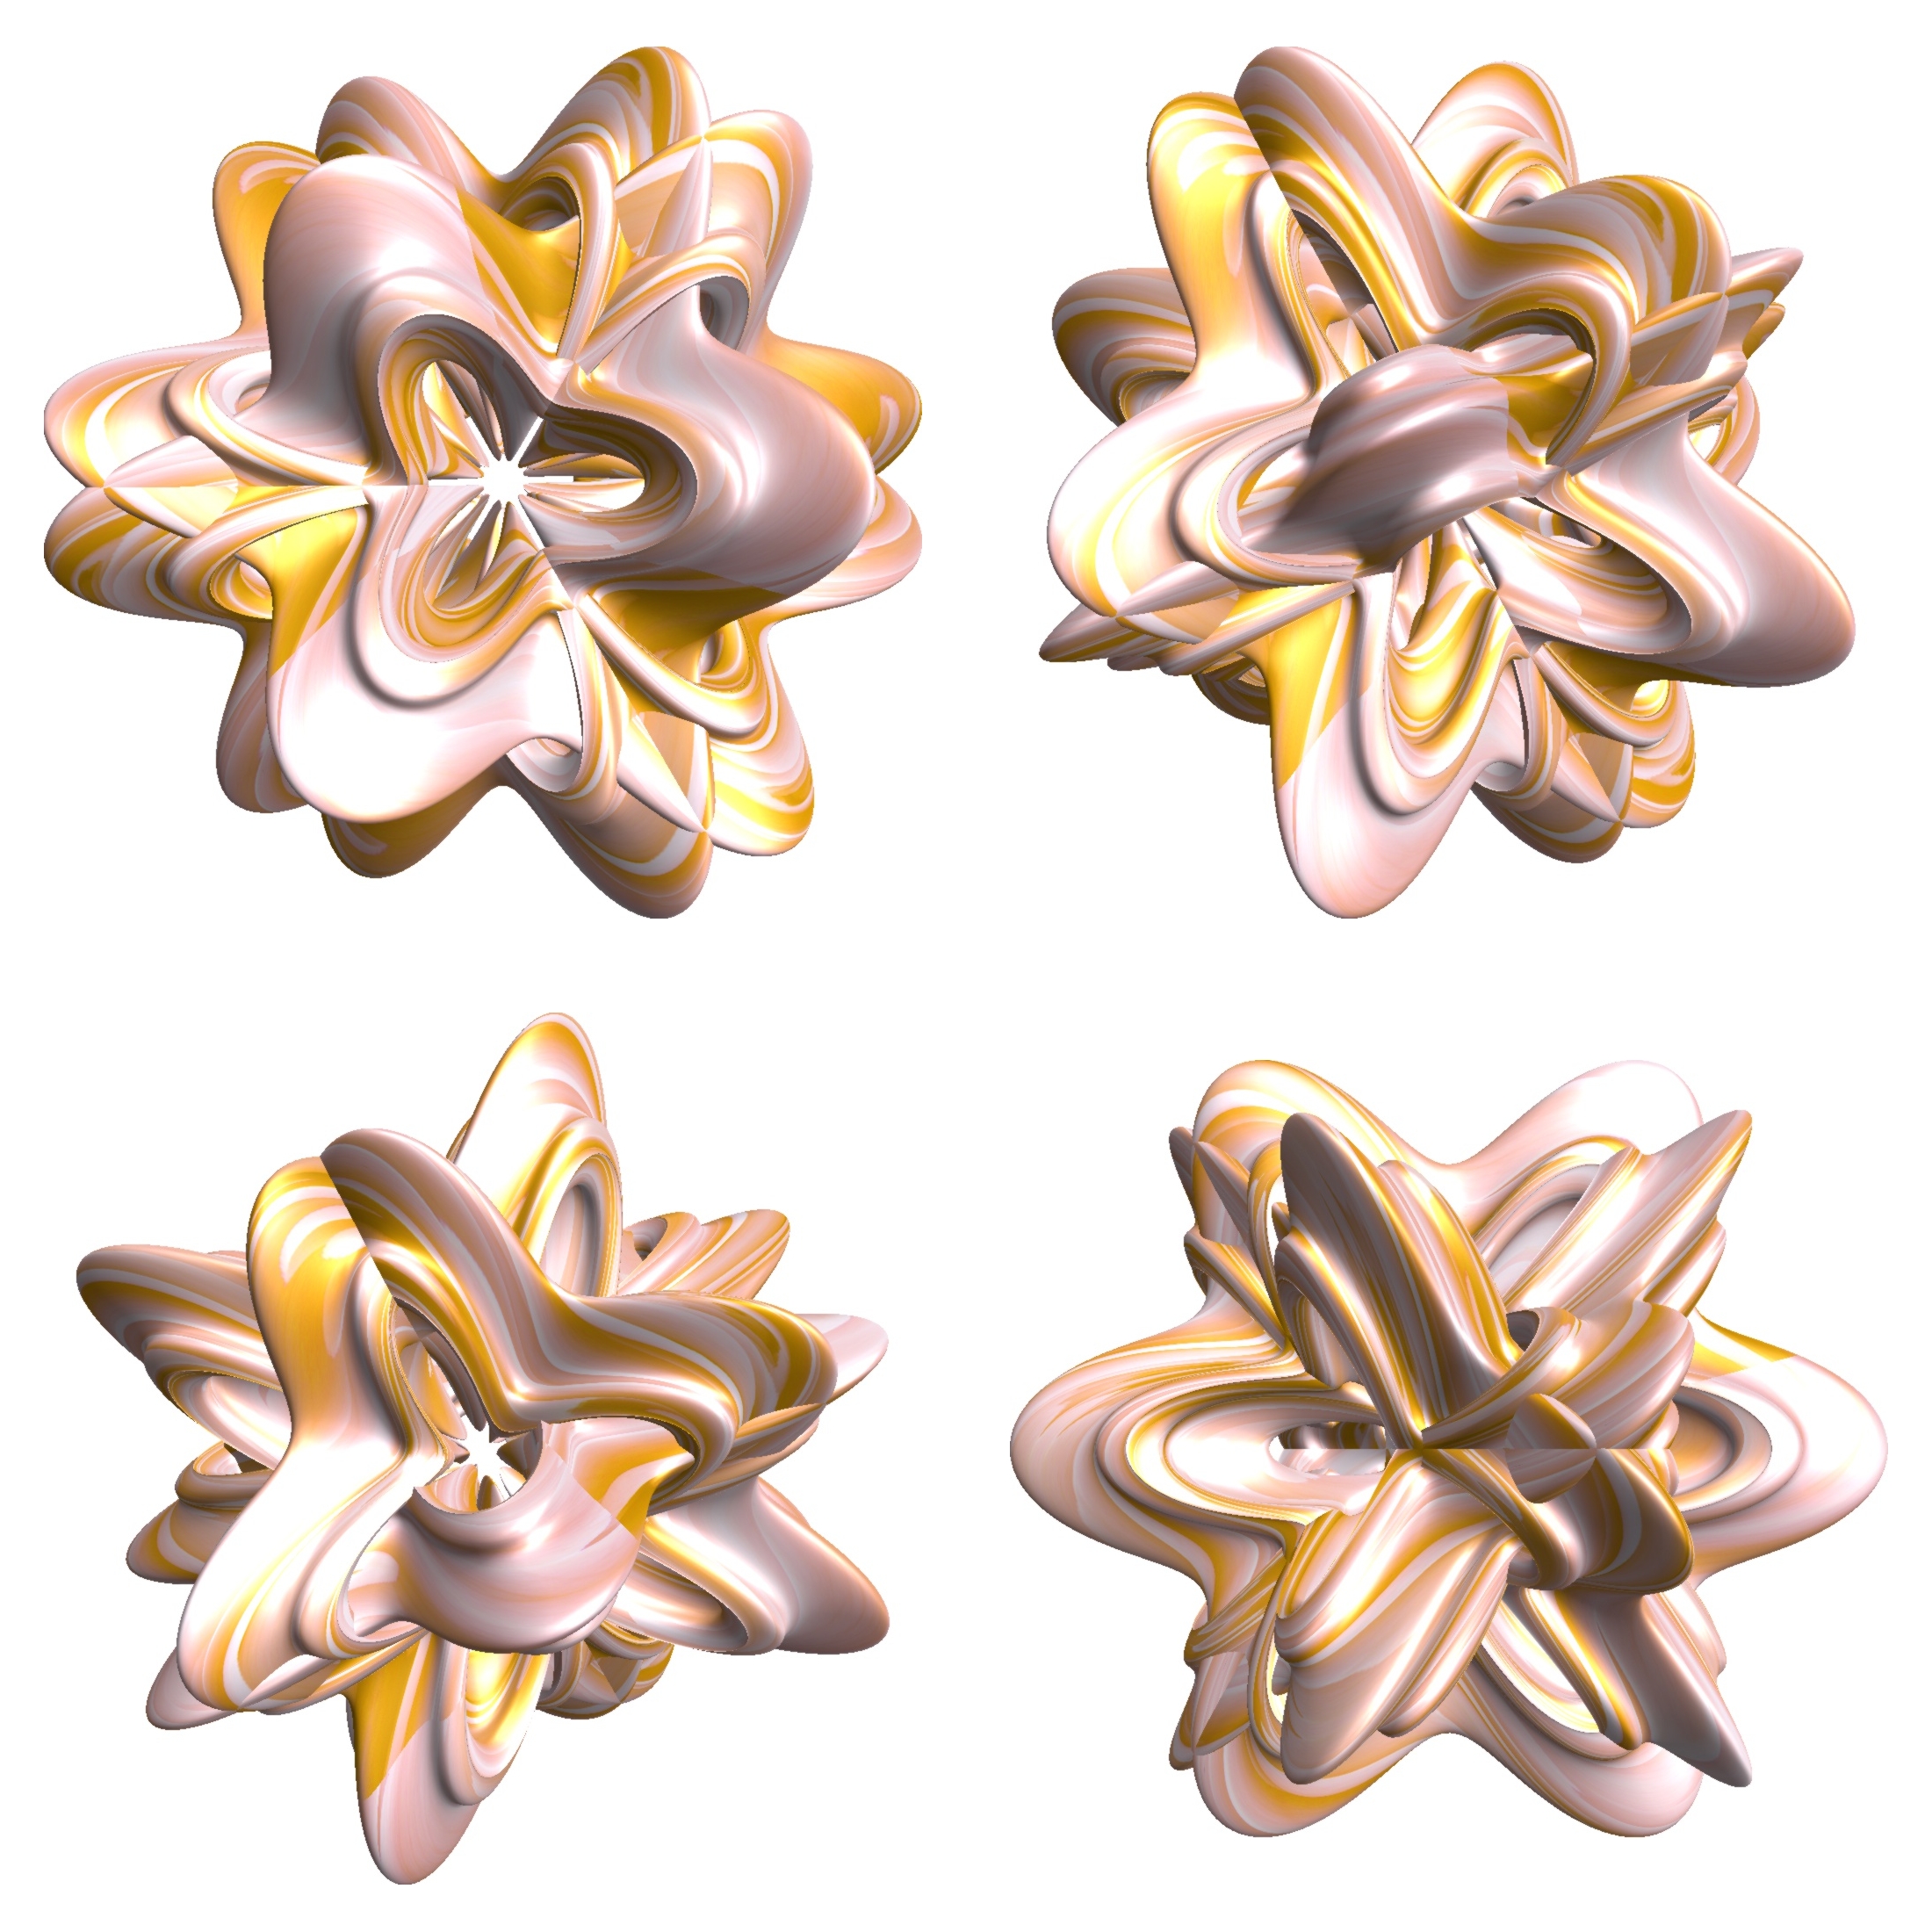
structure, wheel, texture, flower, petal, pattern, geometry, metal, jewellery, sculpture, design, earrings, symmetry, 3d, graphic, shape, torus, mathematica, cg, parametricplot3d, code, program, algorithm, mapping, geometricsculpture, hexagram, fashion accessory